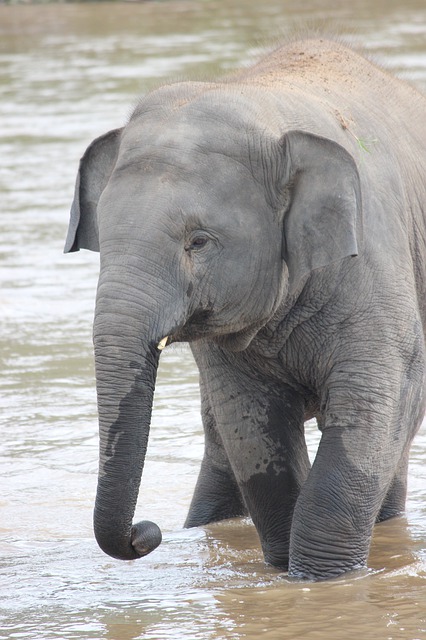
Label: elefante